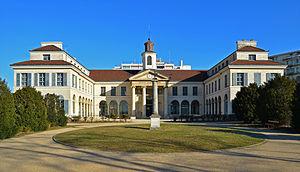
Façade principale de l'hospice Saint-Michel, vue depuis l'avenue Courteline, 12e arrondissement de Paris, France.
Le Samu social est un ensemble d'associations non gouvernementales venant en aide aux personnes démunies, qui agit sur le modèle du Samu social de Paris créé en 1993 par le docteur Xavier Emmanuelli. Ces associations sont regroupées en France par la Fédération nationale des samus sociaux, et au niveau international par le Samu social International. Ces associations opèrent un numéro de téléphone d'appel gratuit qui reçoit les appels de personnes sans abri.
L'avenue Courteline est une voie située dans le quartier du Bel-Air dans le 12ᵉ arrondissement de Paris.
L’hospice Saint-Michel est un monument du 12ᵉ arrondissement de Paris limitrophe de la commune de Saint-Mandé. Il est situé au n°35 de l'avenue Courteline.